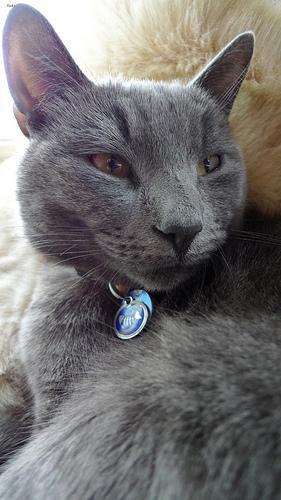
Russian Blue